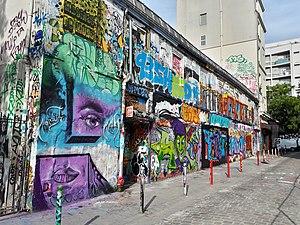
Façade des Folies-Belleville sur la rue Dénoyez
Les Folies-Belleville est une ancienne salle de cabaret, réunions publiques, café-théâtre, music-hall et cinéma au 8, rue de Belleville, dans le quartier de Belleville à Paris.